Cider apple

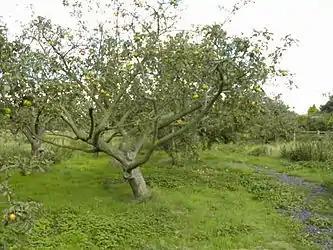
Traditional apple orchard in Eastwood, Essex

Traditional orchards were often intercropped: it was particularly common to use a silvopastoral system that combined fruit trees and pasture. The natural grasses forming the orchard's undergrowth were often grazed by sheep or cows: the English "grass orchard" was particularly associated with cider producing districts. Management techniques did not use fertiliser or chemicals, other than the natural fertilisation from the dung of grazing cattle, and generally required less training than modern, high-density systems. Budding of scions took place high up in the tree, typically using vigorous rootstocks or seedlings. Traditional orchards have been found to produce apples with lower nitrogen content and higher polyphenolic levels.